Millburn station

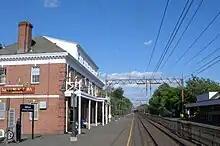
The 1962-built office building that supplanted the former westbound station

In October 1961, Frank G. Donnelly, Inc. of Sagamore Road in Millburn worked on purchasing the Millburn station depot on the eastbound tracks from the Erie-Lackawanna Railroad. By doing so, Donnelly proposed that he would build a new -long commercial building that would surround the depot, enveloping the old structure in its design. The new structure would also get a circular driveway that would help with commuters and taxis at Millburn station, with an arcade provided to protect commuters from the elements. It would also including space for 70 new parking spaces in Millburn. The Millburn Township Board of Adjustment approved the proposal, noting that the station, in bad condition from deferred maintenance, would get more improvements from Donnelly than it would from the railroad. Donnelly also applied to have a second building constructed at the station, this time for the westbound platform. This was due to a request from officials of Millburn Township who asked if Donnelly would improve the westbound platform. This new building would be a colonial three-story structure, two of which would provide office space for Millburn businesses and the third room would be a full recreation room for employees.